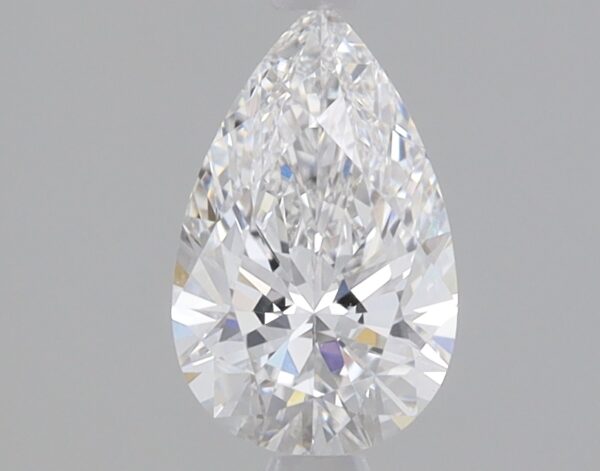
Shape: pear
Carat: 0.82
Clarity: VVS2
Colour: E
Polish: EX
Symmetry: EX
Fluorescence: NONE
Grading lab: IGI
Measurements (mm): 8.38 x 5.24 x 3.27